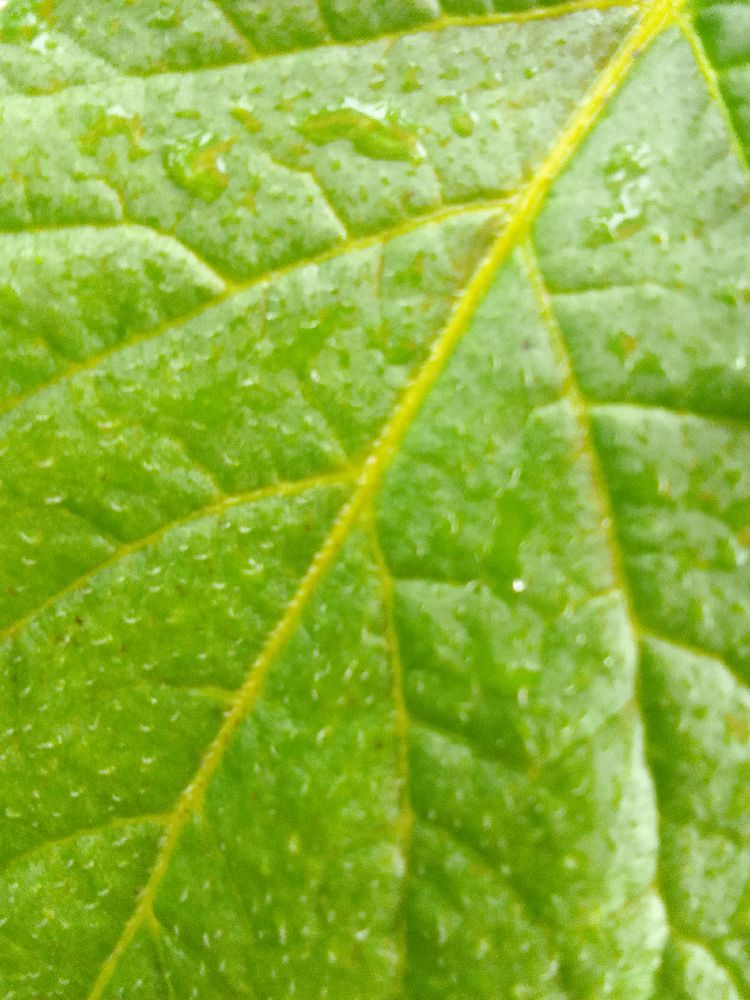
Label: Healthy